Sometimes They Come Back... for More

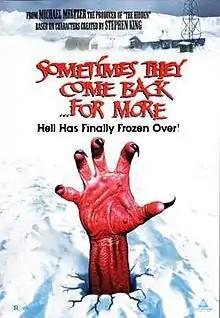
DVD cover

Sometimes They Come Back... for More is the second straight-to-video sequel to "Sometimes They Come Back". The video was directed by Daniel Zelik Berk and released in 1998.